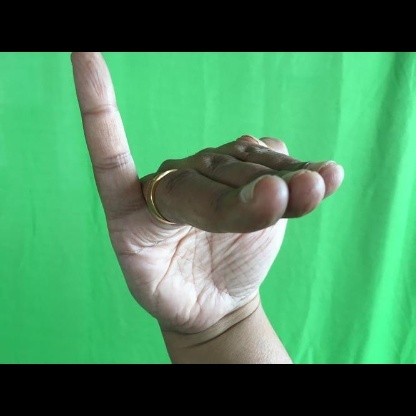
Mudra: Hamsapaksha